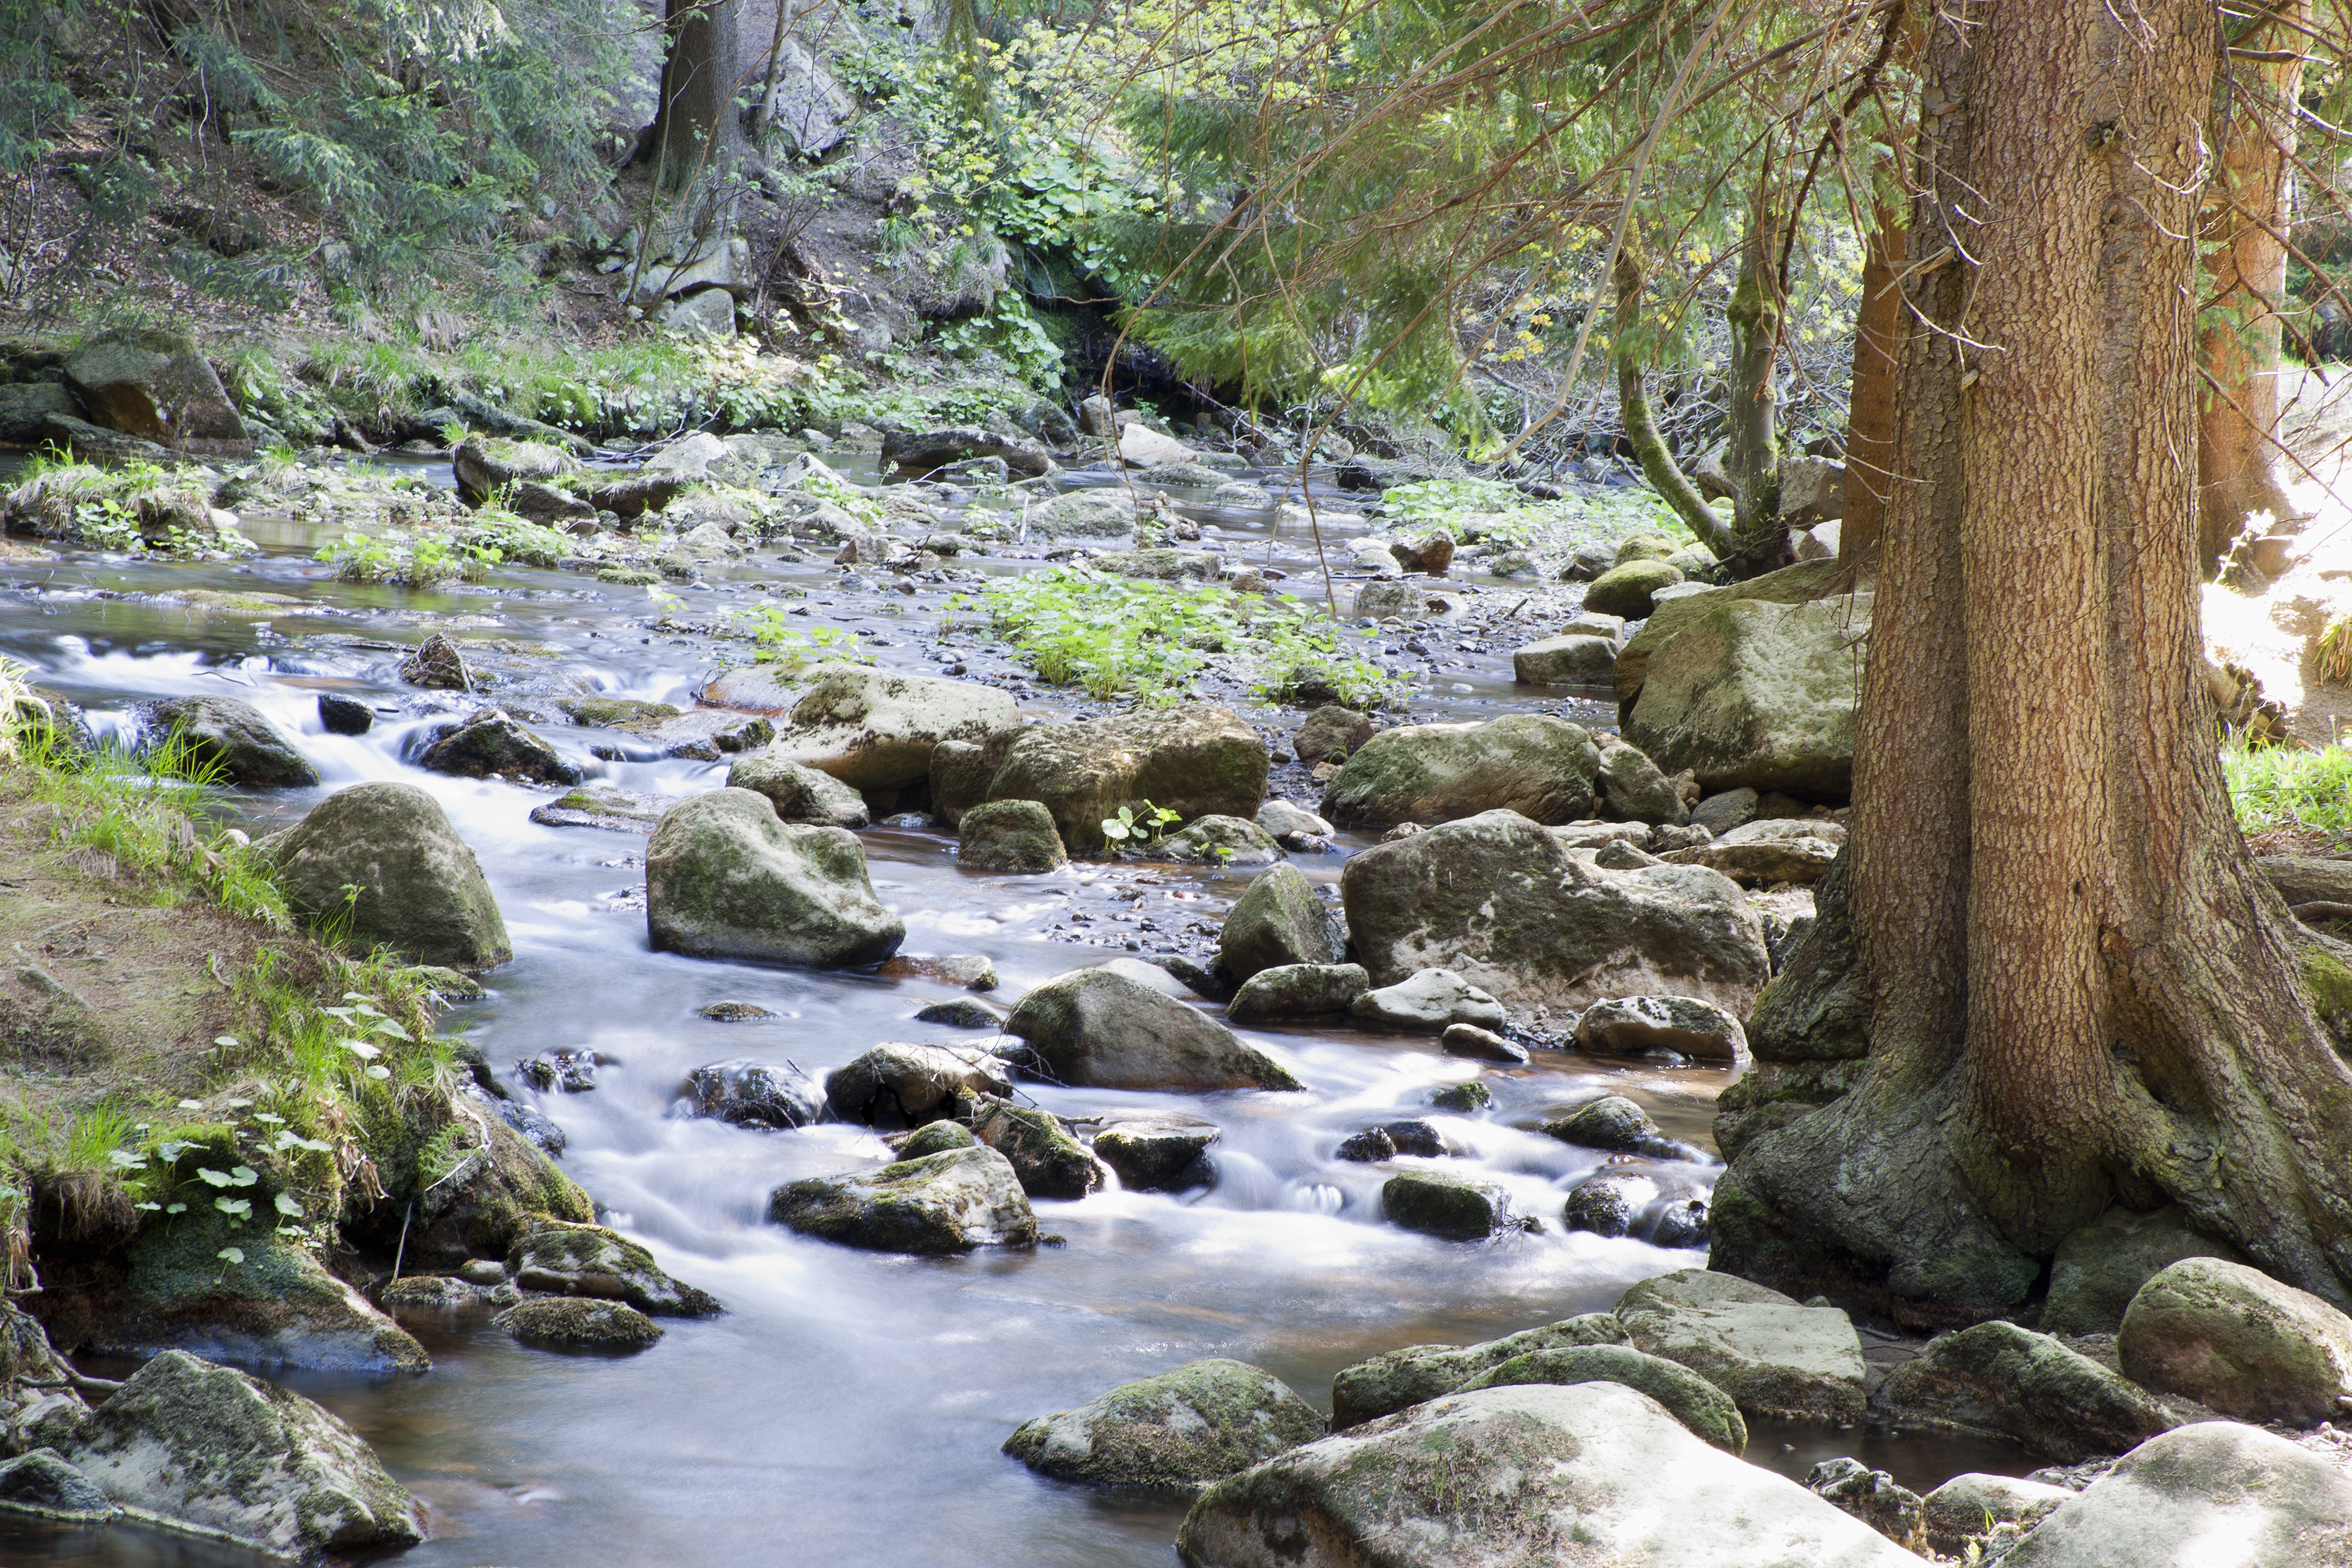
landscape, tree, water, nature, forest, rock, creek, wilderness, trail, river, valley, summer, idyllic, stream, autumn, rapid, rest, body of water, trees, rainforest, ravine, woodland, habitat, silent, idyll, resin, water feature, ecosystem, watercourse, more, river landscape, landform, natural environment, geographical feature